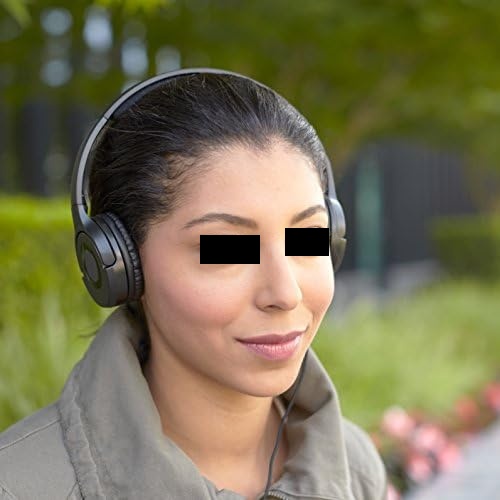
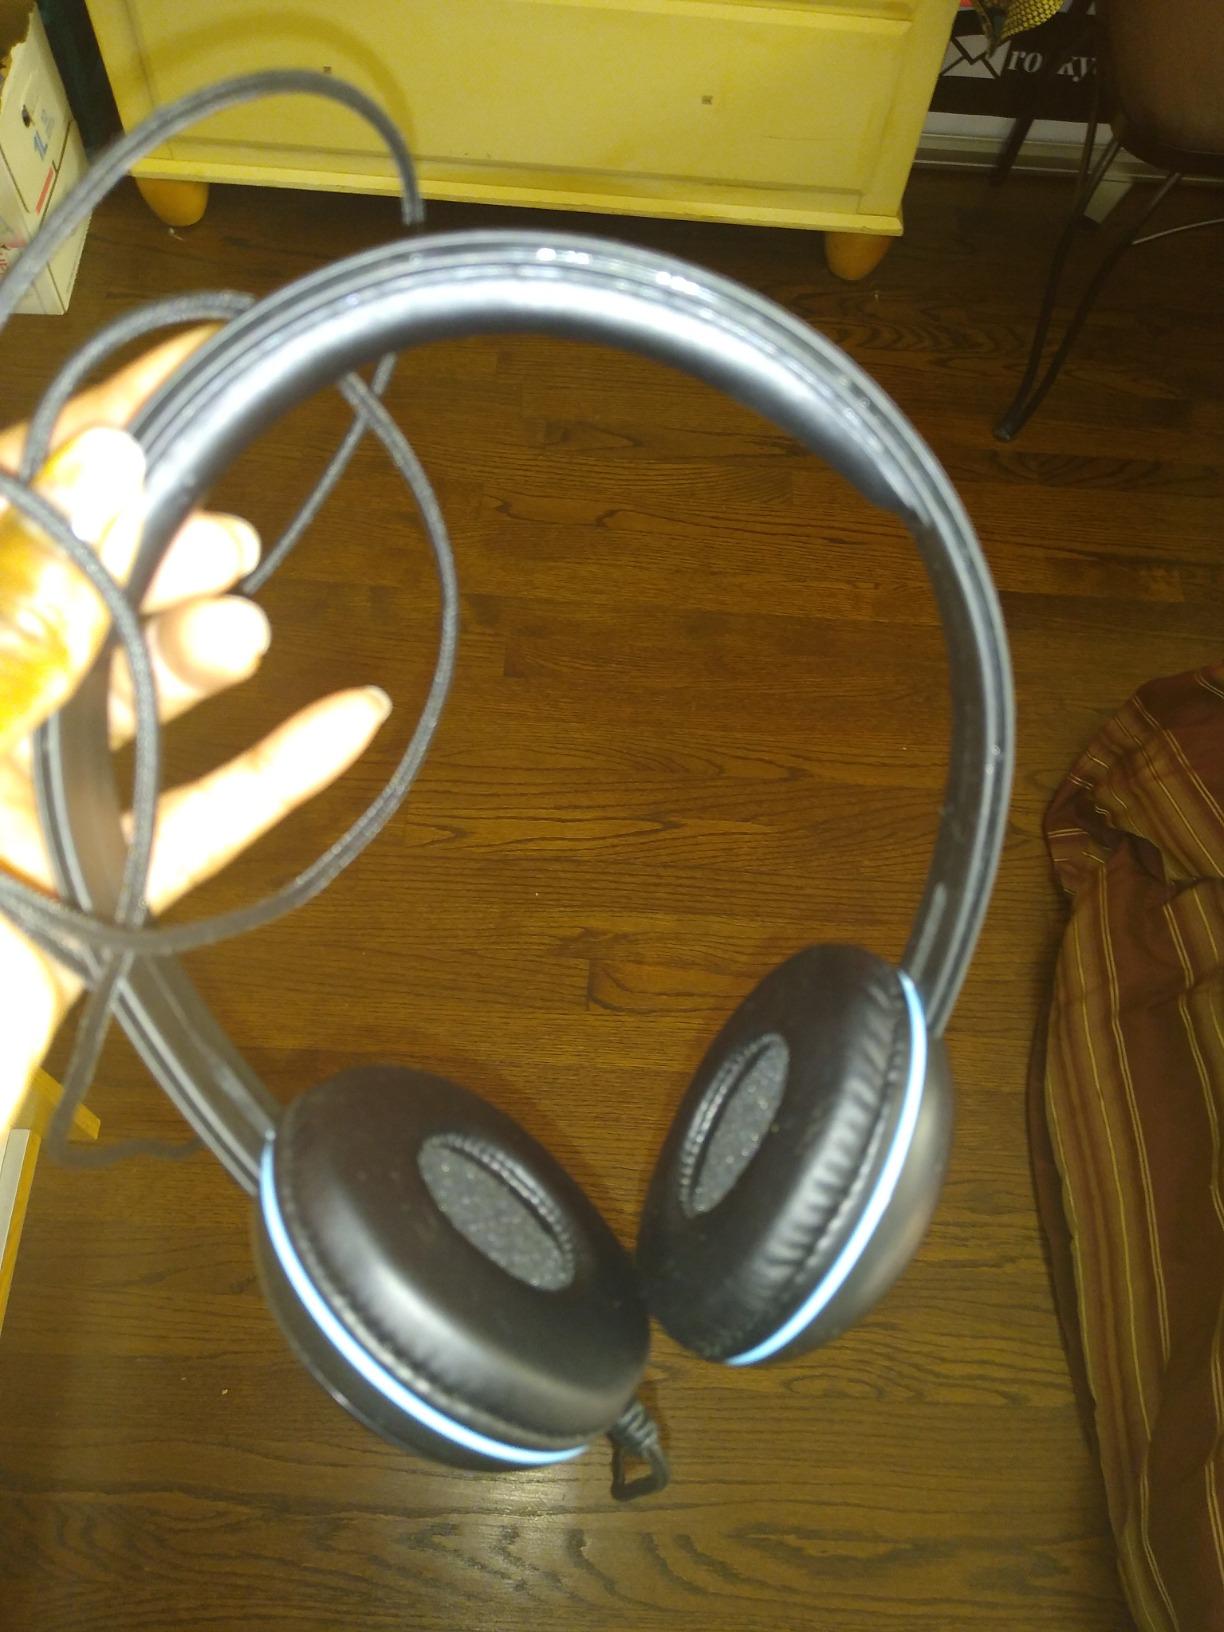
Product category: headphones
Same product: no